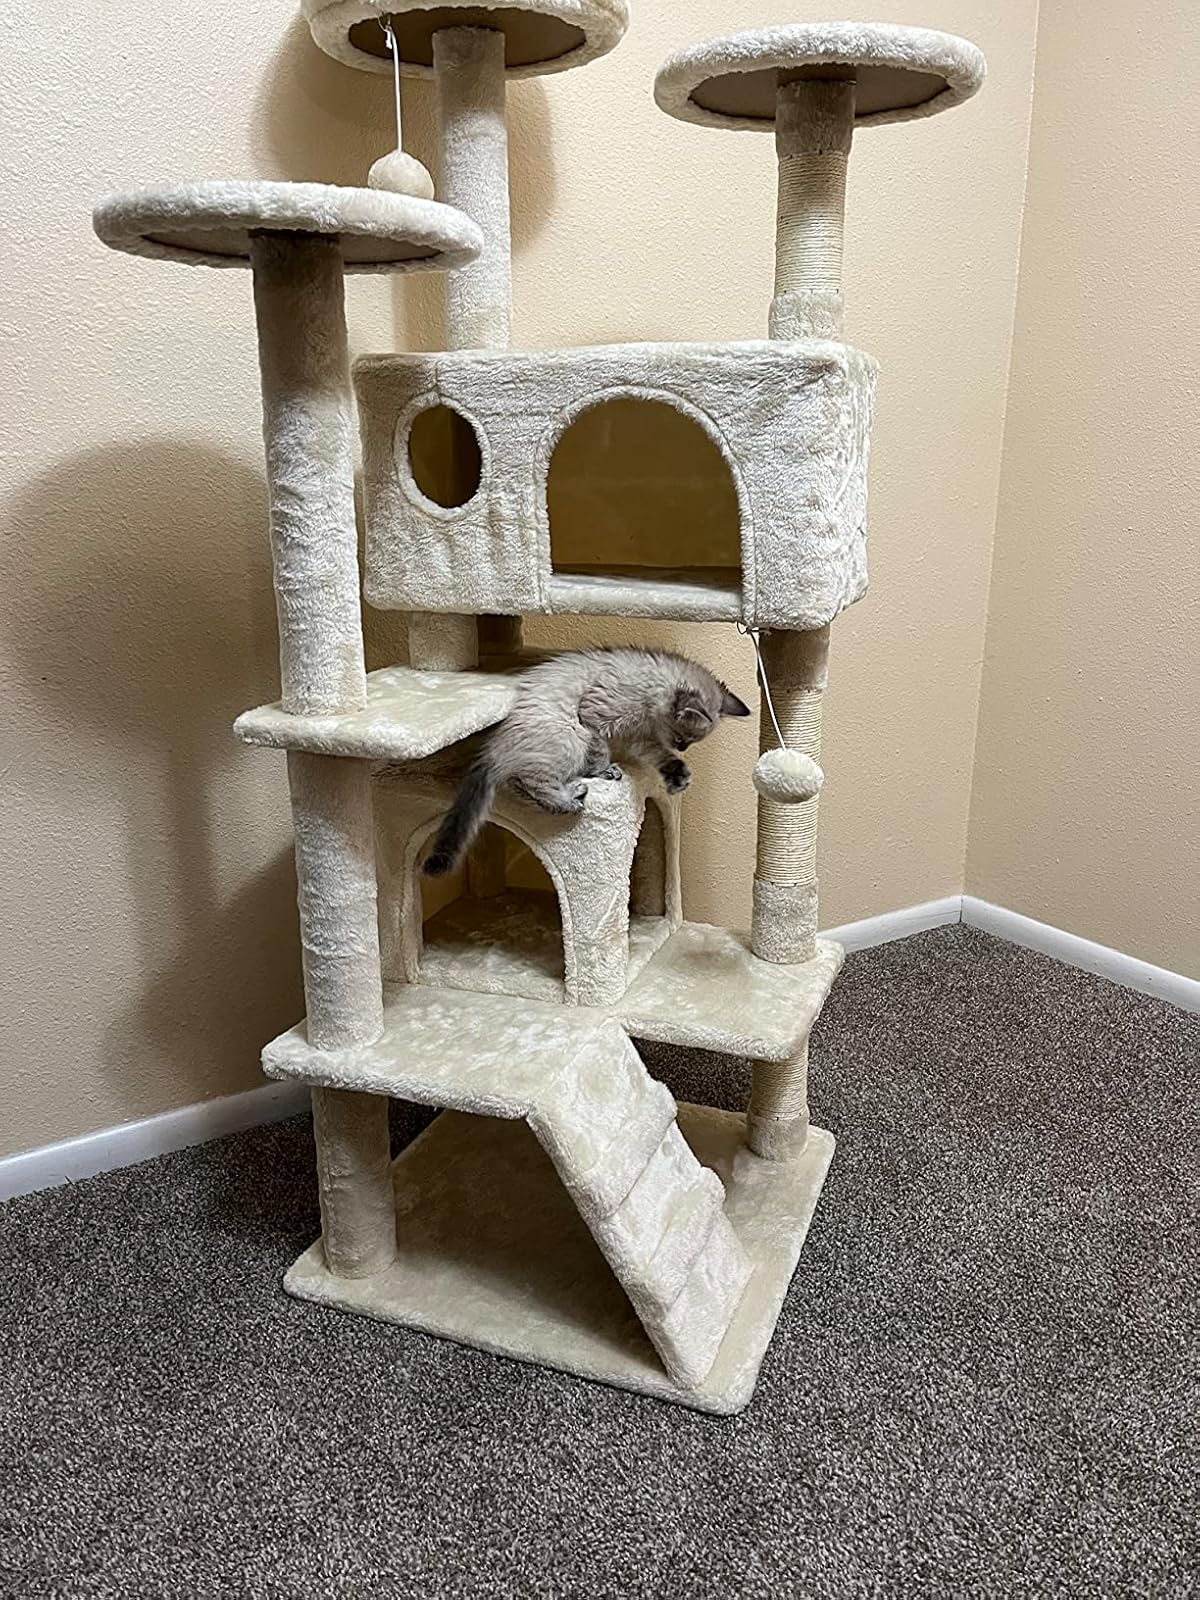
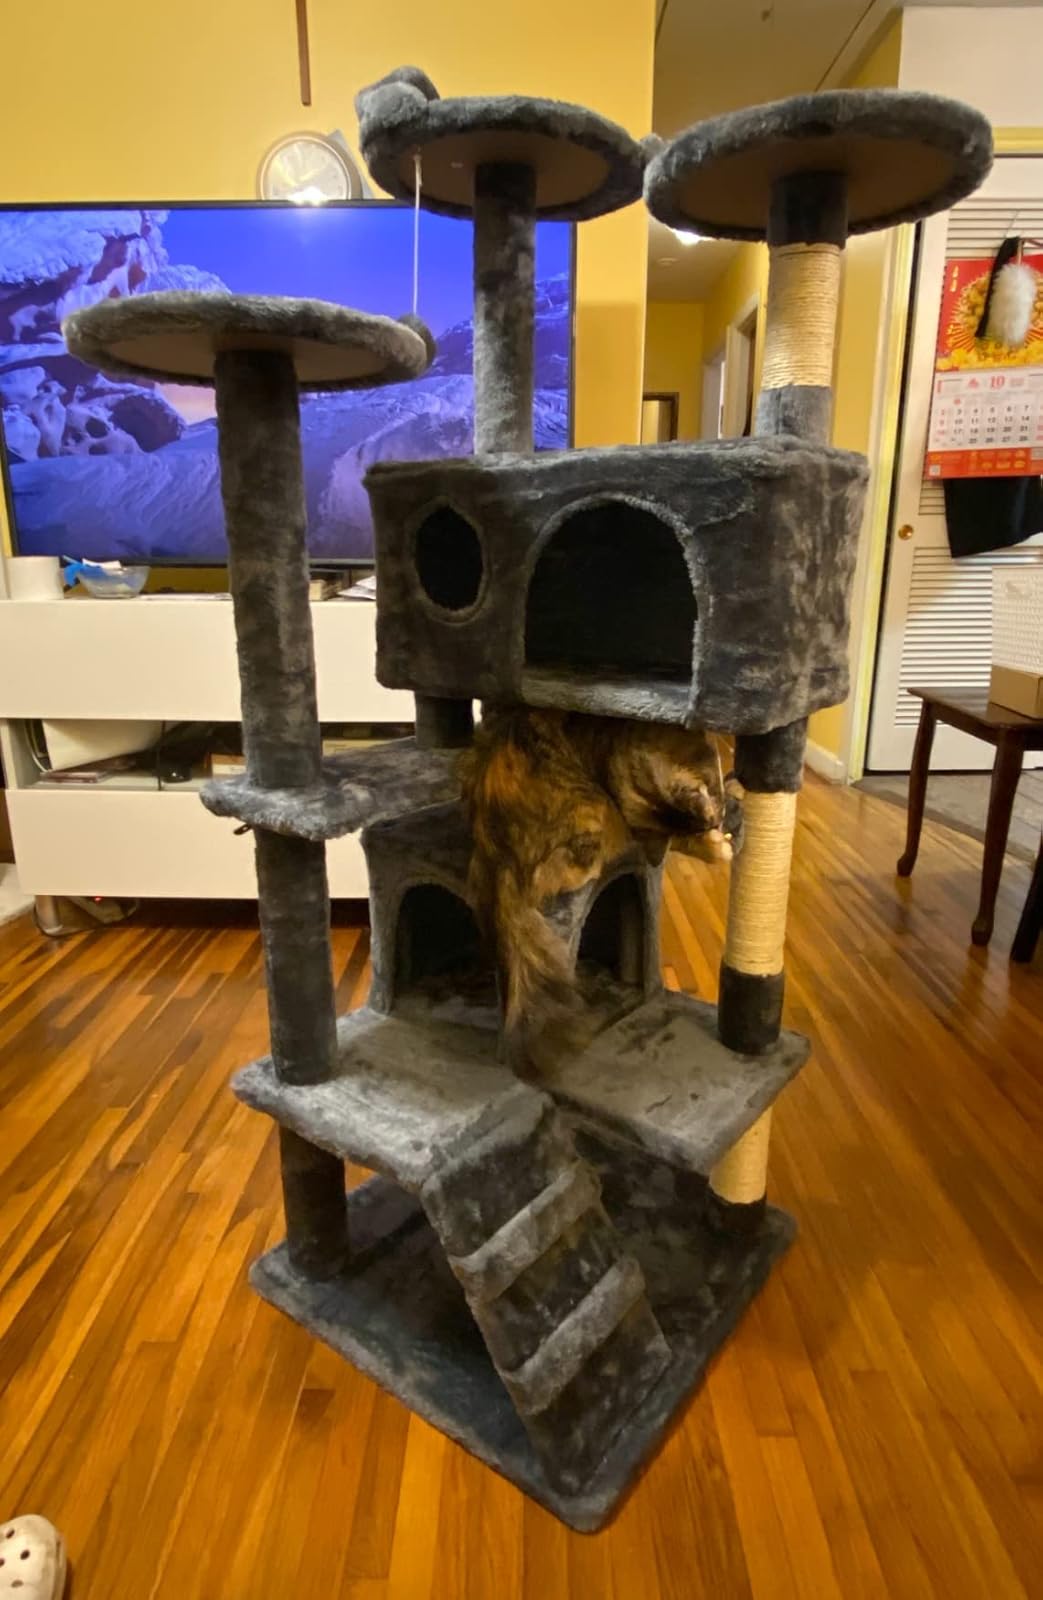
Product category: items_cat tree
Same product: no